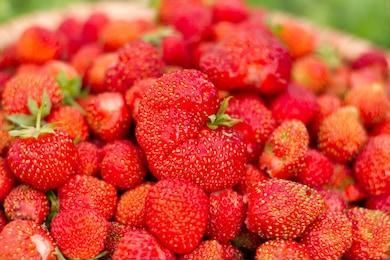
Label: Strawberry